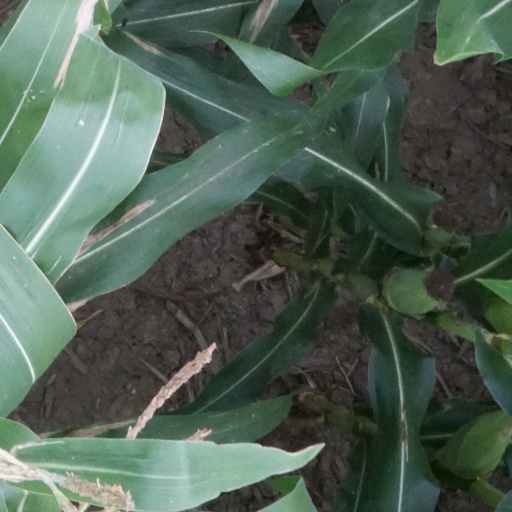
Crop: maize; corn